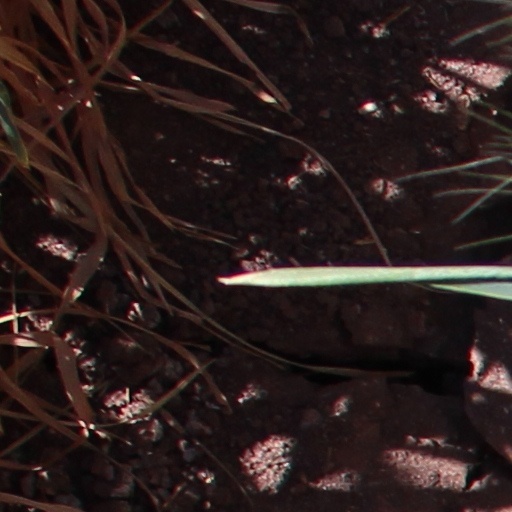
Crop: wheat